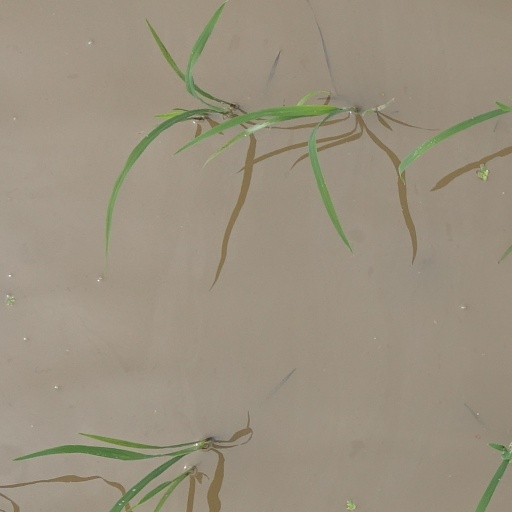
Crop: rice